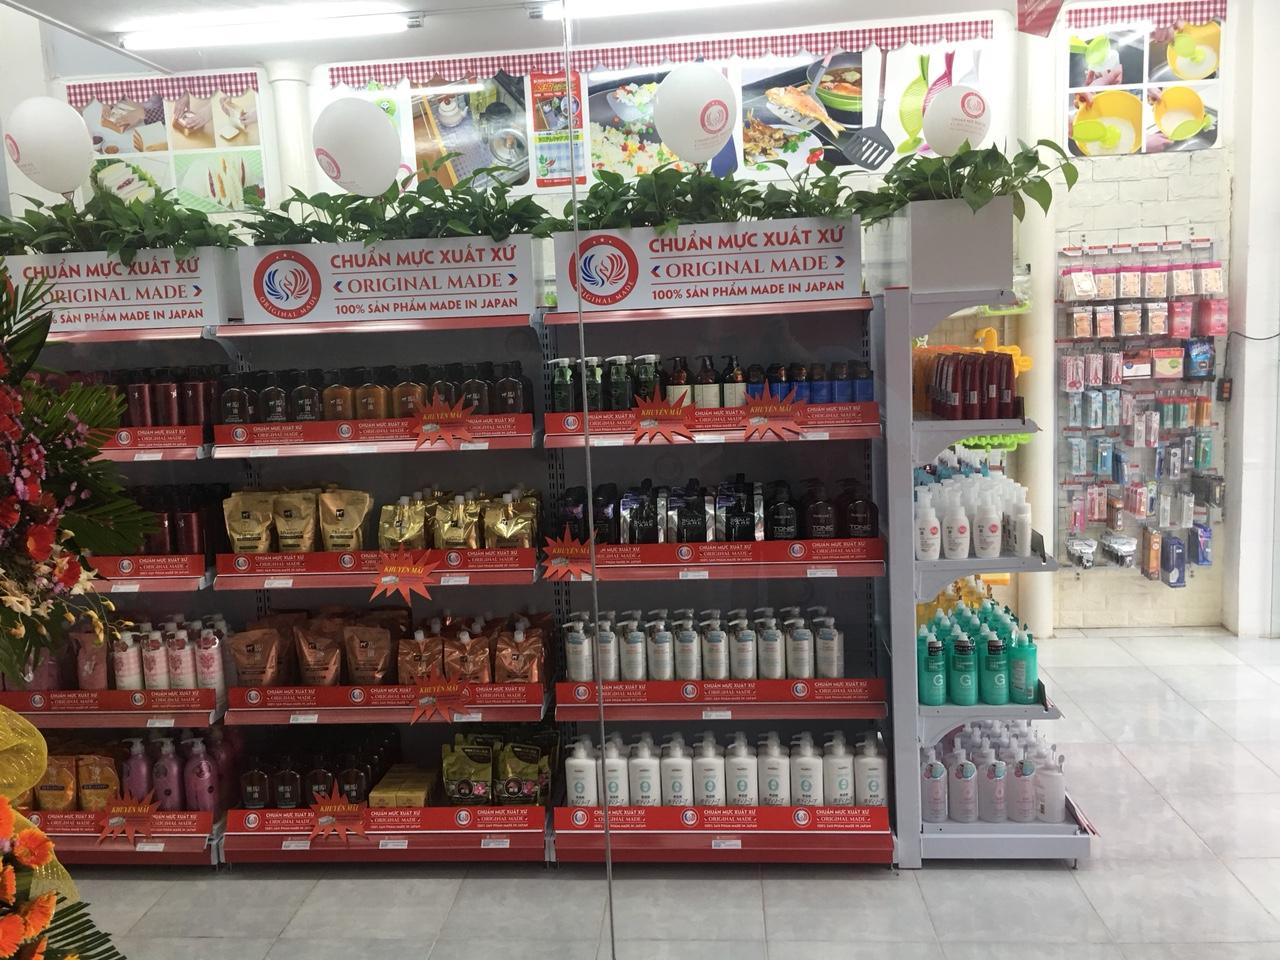
phía trên kệ hàng có bốn quả bóng bay màu trắng